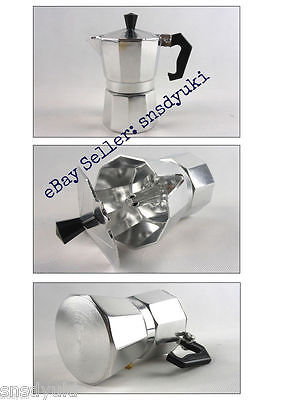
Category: coffee maker